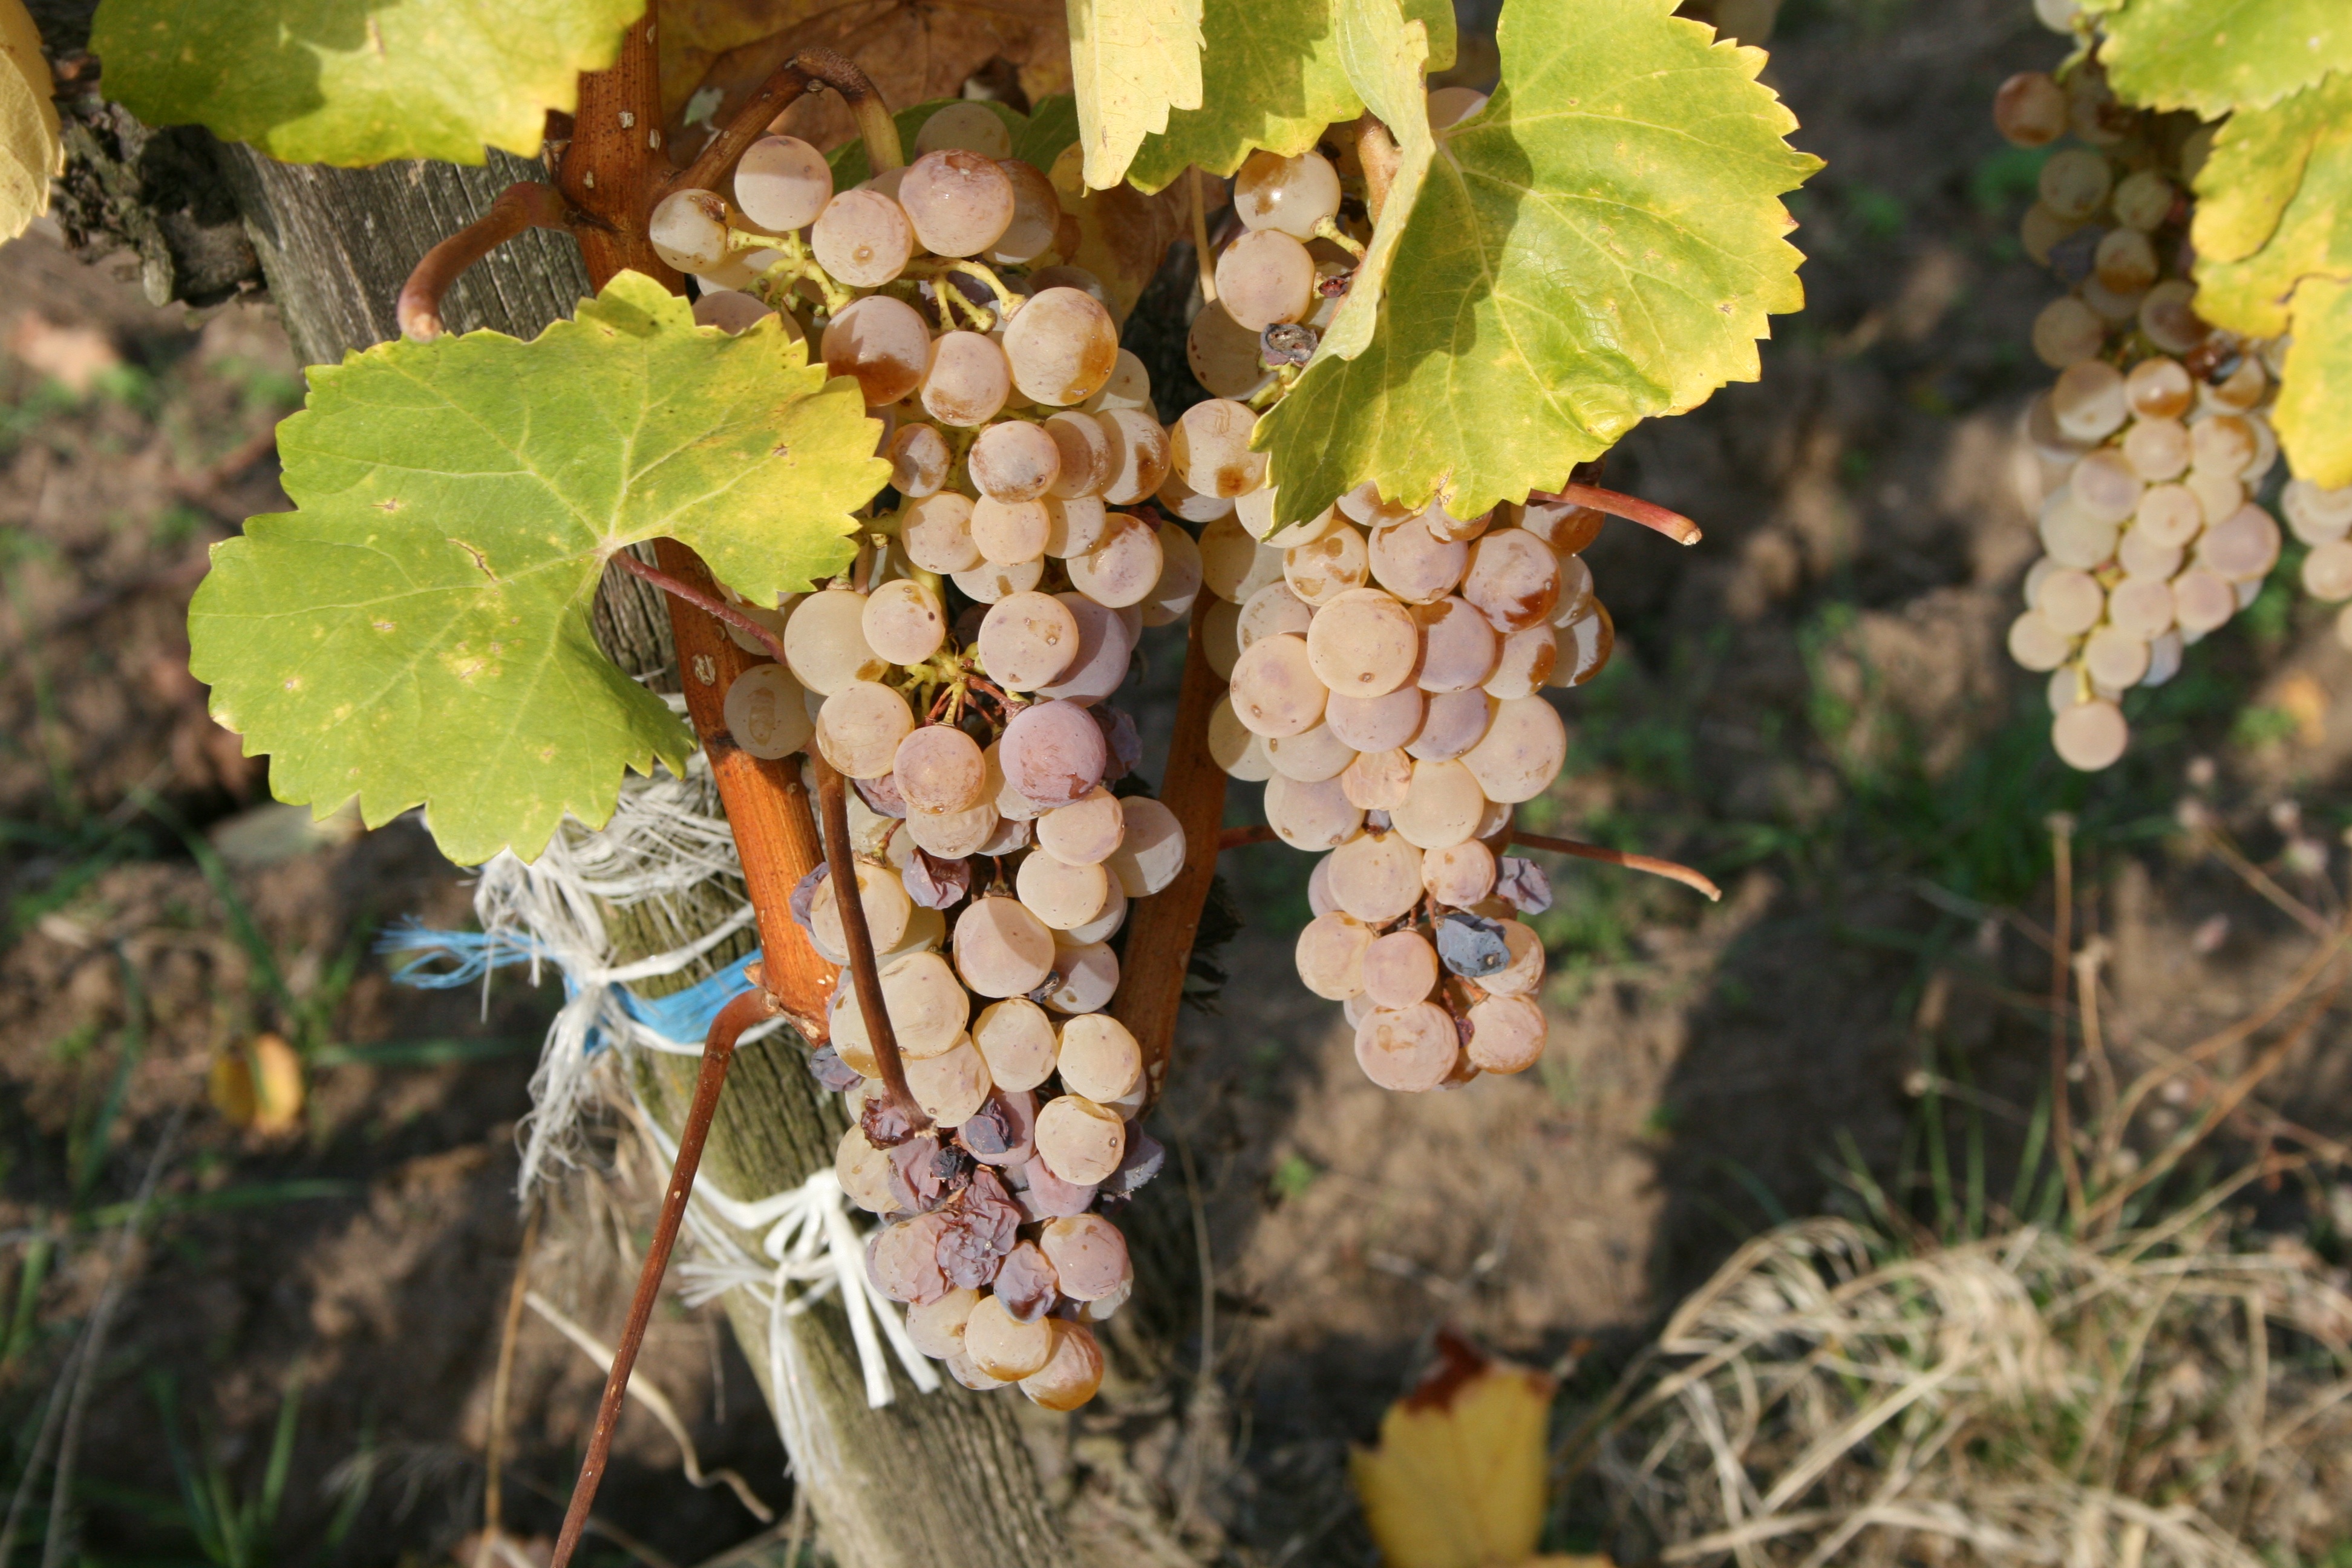
nature, plant, grape, fruit, leaf, flower, food, produce, autumn, agriculture, flowering plant, vitis, white grapes, land plant, grapevine family